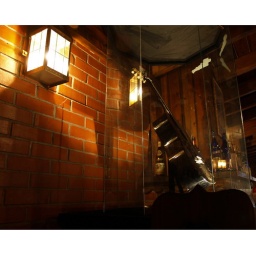
Kloster, guitar sign by Alejandro Sanz